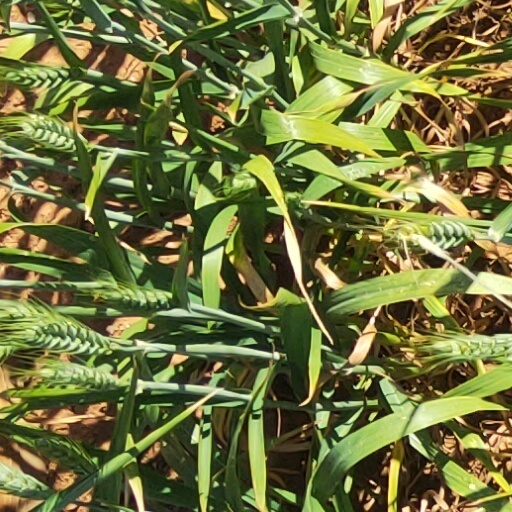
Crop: wheat